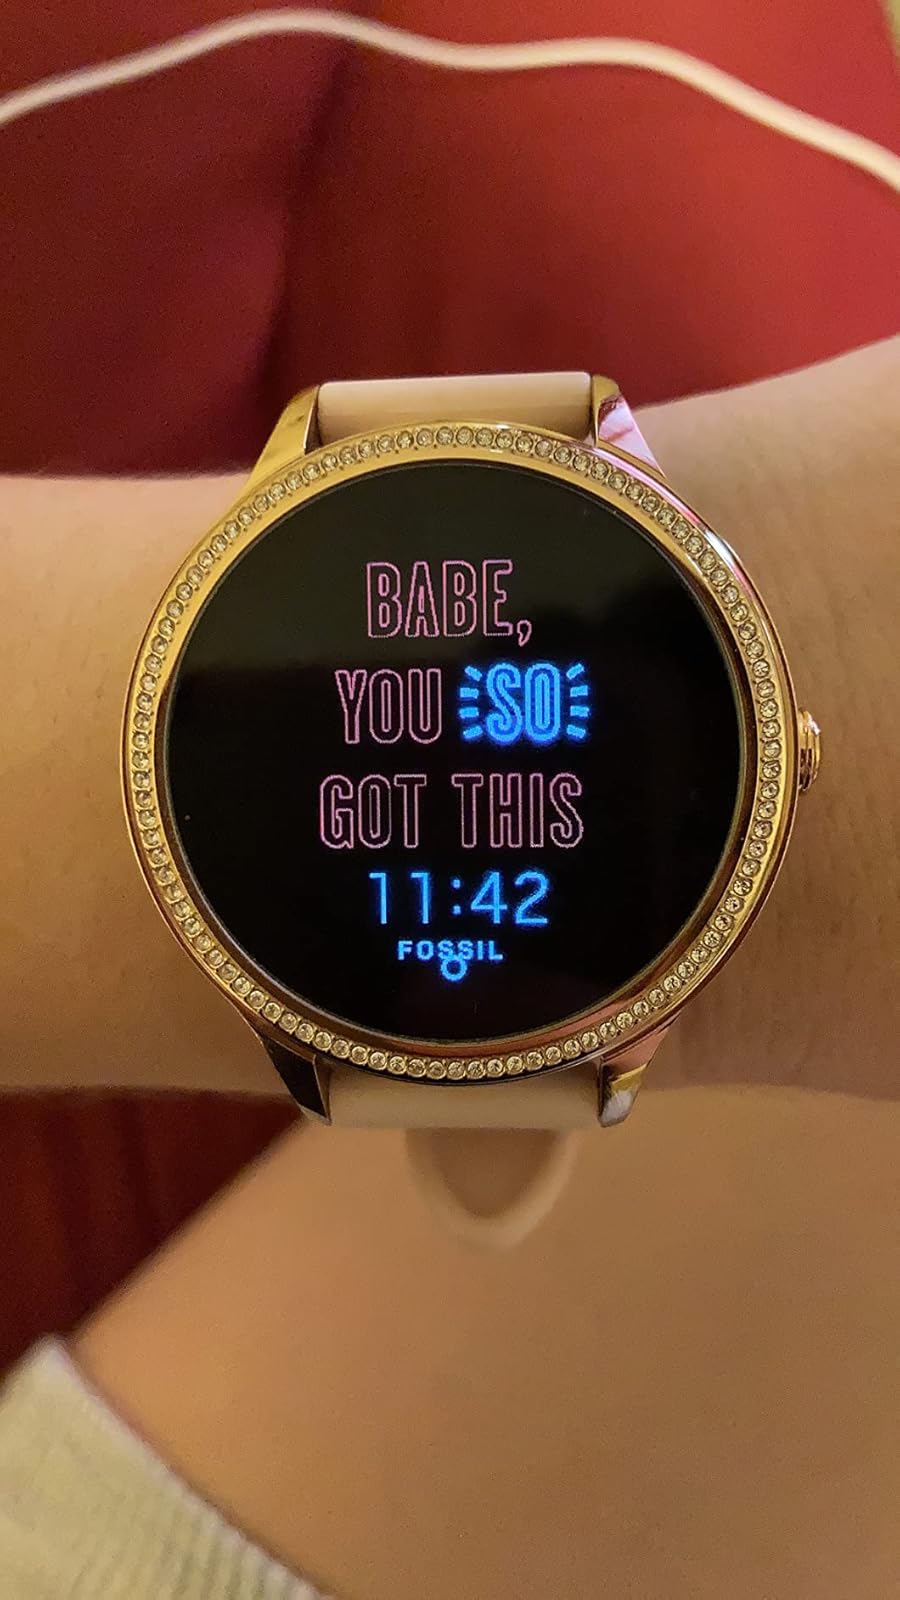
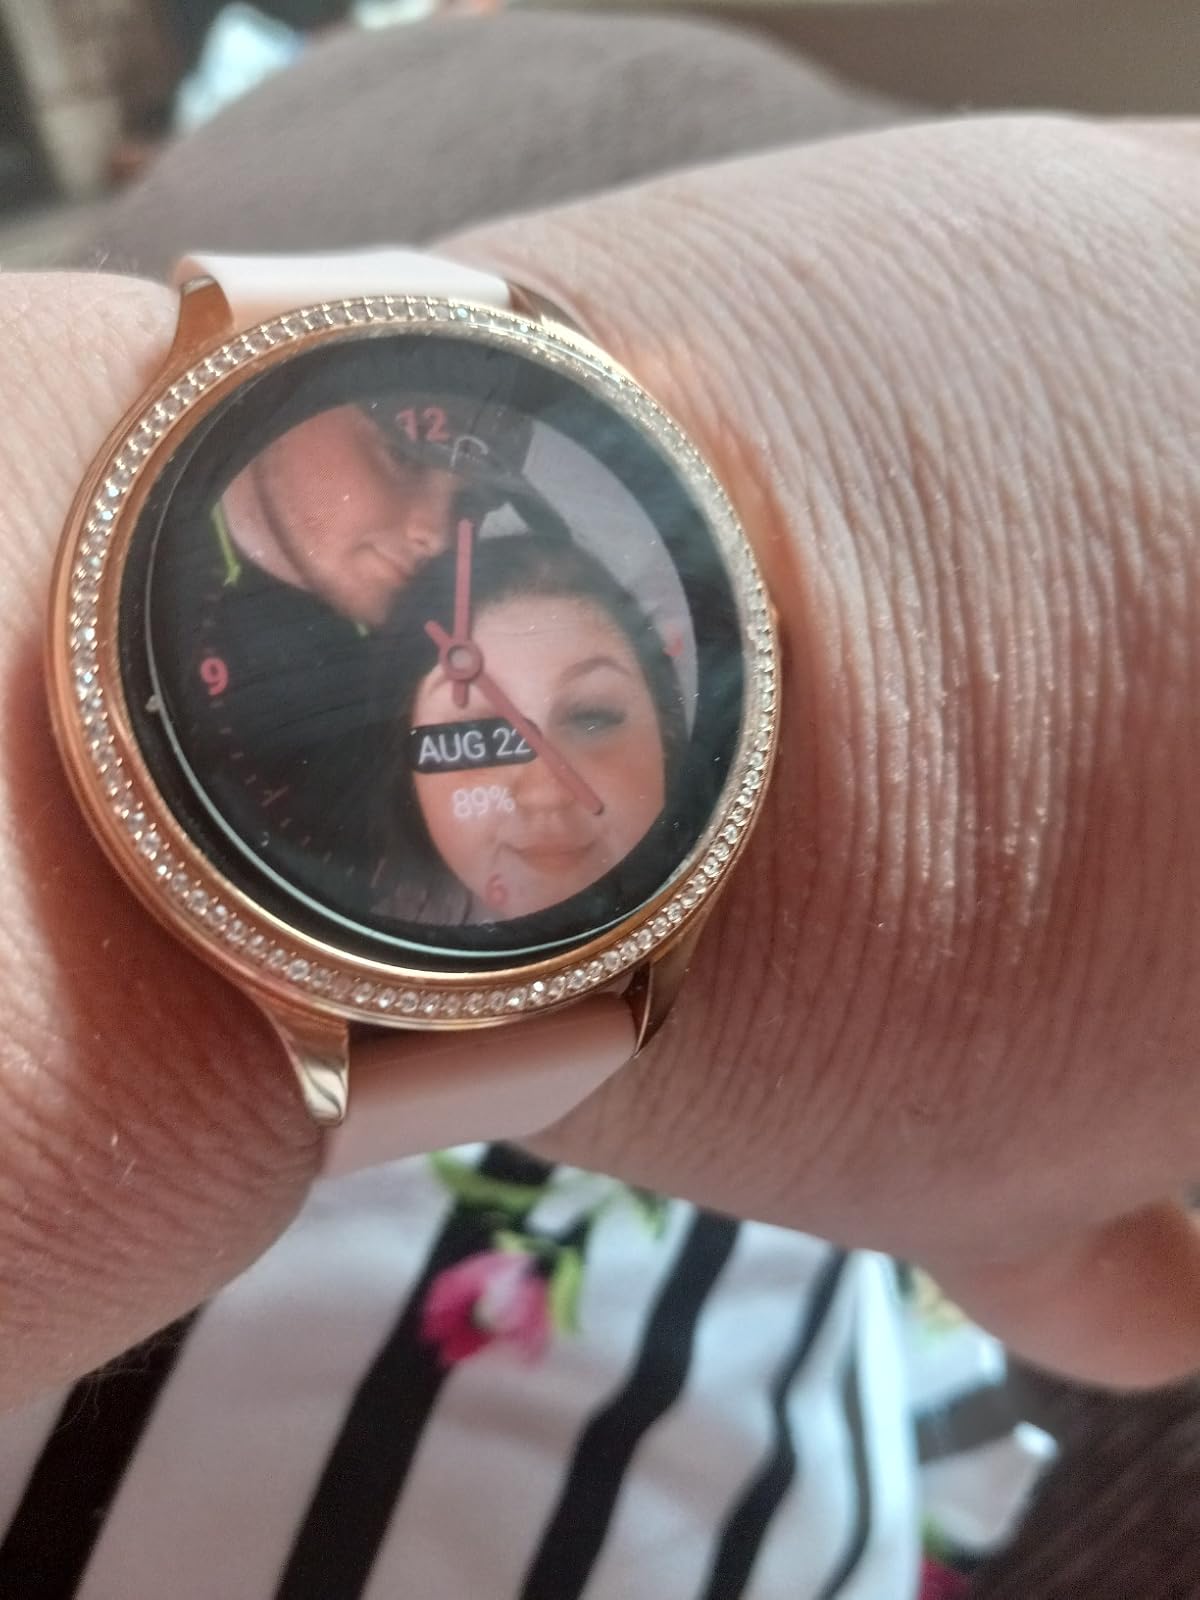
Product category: smartwatch
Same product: yes